Ehrhardt 7.5 cm Model 1901

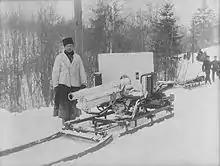
A Model 1901 dismantled for sled transport during winter manoeuvres in 1904.

In all 138 Ehrhardt 7.5 cm Model 1901s were manufactured, the type being delivered only to Norway. The Norwegian experience with the new system for quick-firing led to the major arms factories in Europe all adopting the same type of recoil system for their own artillery systems. Norwegian companies also modified the Armed Forces' older guns with the new recoil system so they could remain in service longer. Components that could be manufactured in Norway was produced under licence at Norwegian factories, with Norwegian labour organizations pushing for the creation of new jobs for the work force. The Ehrhardt Model 1901 was designated "7,5cm feltkanon M/1901" in Norwegian military service. The purchase of modern artillery for the Norwegian Army was motivated by the military build-up leading to the dissolution of the union between Norway and Sweden in 1905.